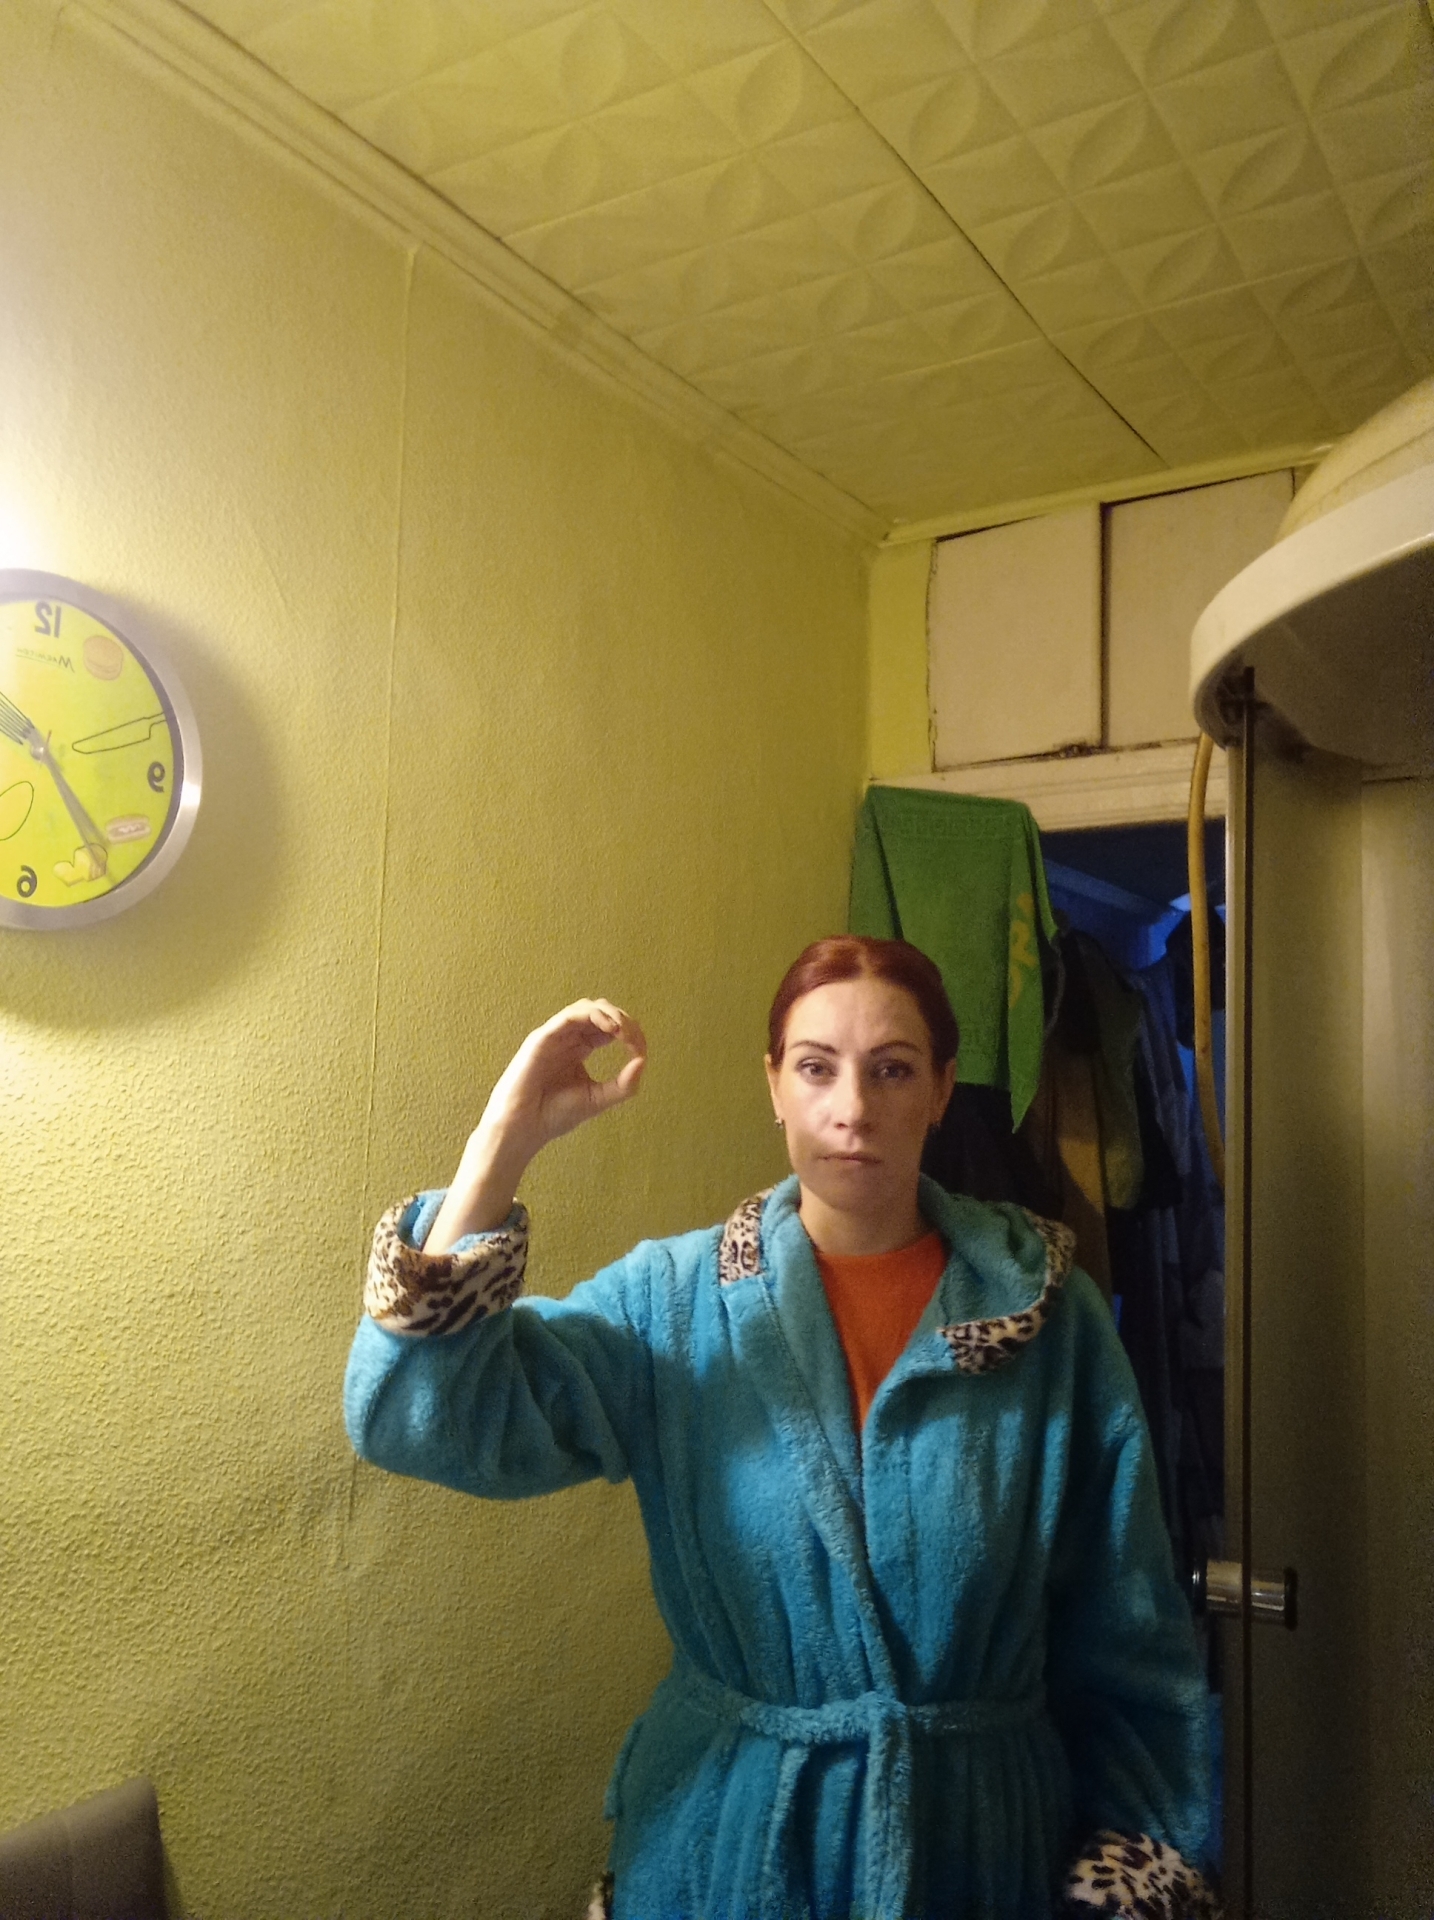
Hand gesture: grip